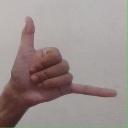
अक्षर: द